C-byrån

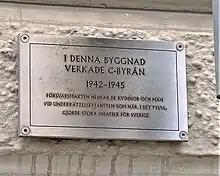
Plaque on Sibyllegatan 49 in Stockholm: "C-byrån operated in this building 1942-1945. The Swedish Armed Forces honor the women and men in the intelligence service who here, in silence, made great efforts for Sweden."

C-byrån ("C bureau") was a Swedish secret intelligence agency established in 1939, sorting under the Swedish Armed Forces. It was led by Major Carl Petersén. During World War II C-byrån organized operations in the German-occupied Norway and Operation Stella Polaris in Finland.